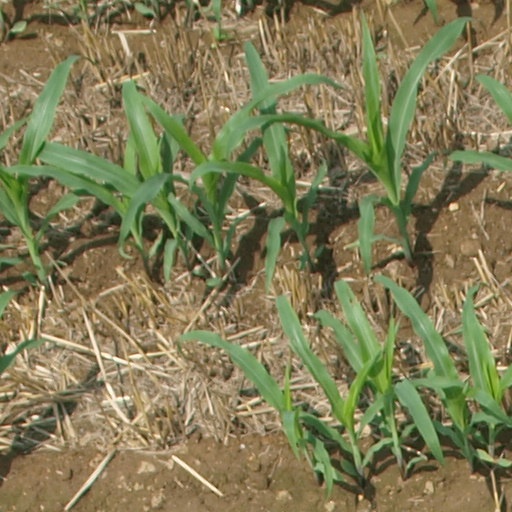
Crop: maize; corn